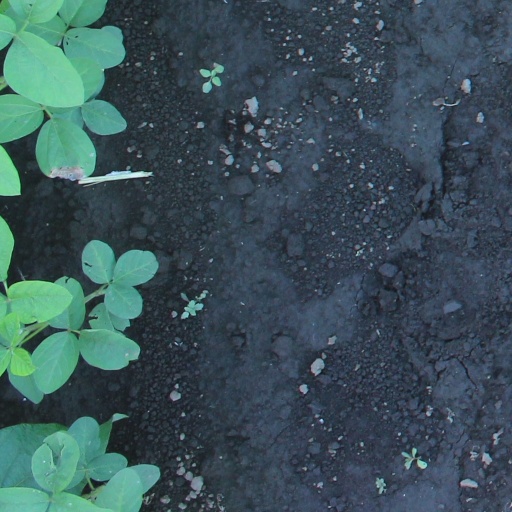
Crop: soybean